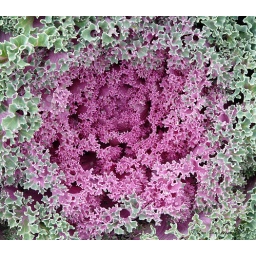
I love the green border around the amazing pink centre.